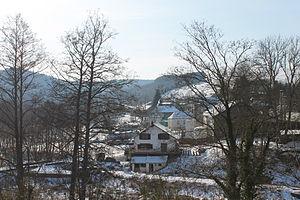
Panorama d'Achouffe
Achouffe est un village de la ville belge d'Houffalize situé en Région wallonne dans la province de Luxembourg.